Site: brandenburg
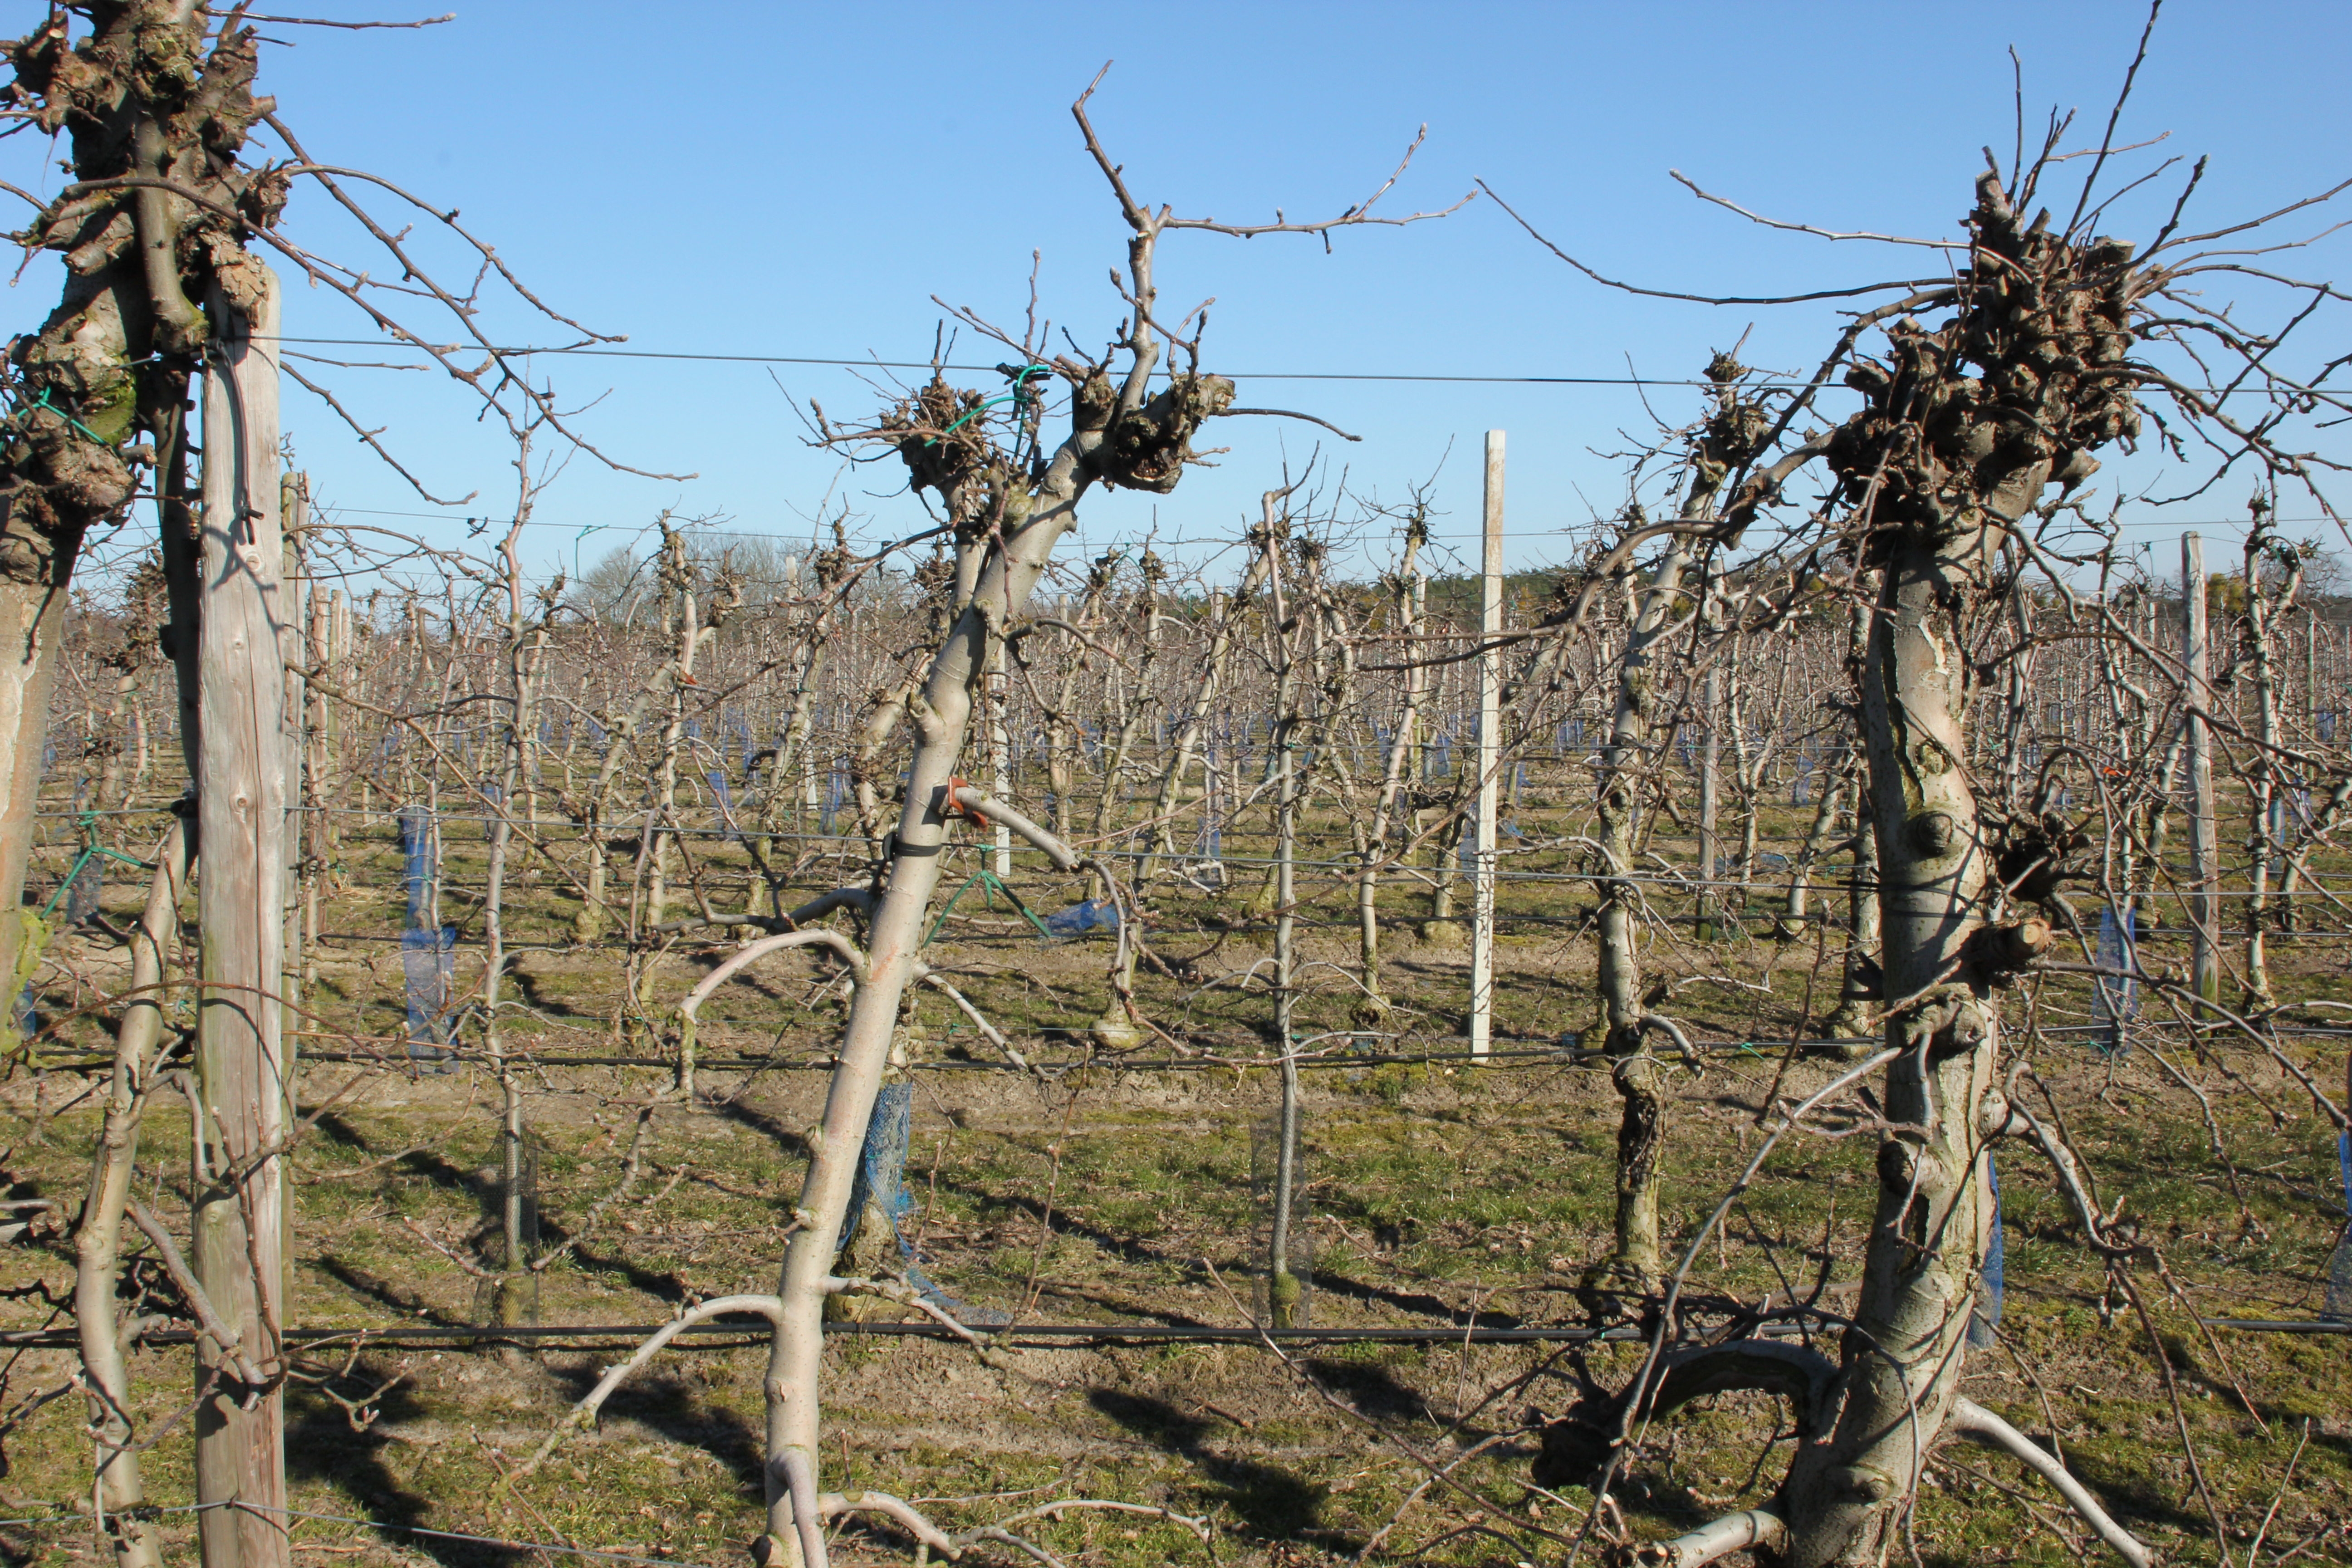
Growth stage (BBCH 03): Bud development